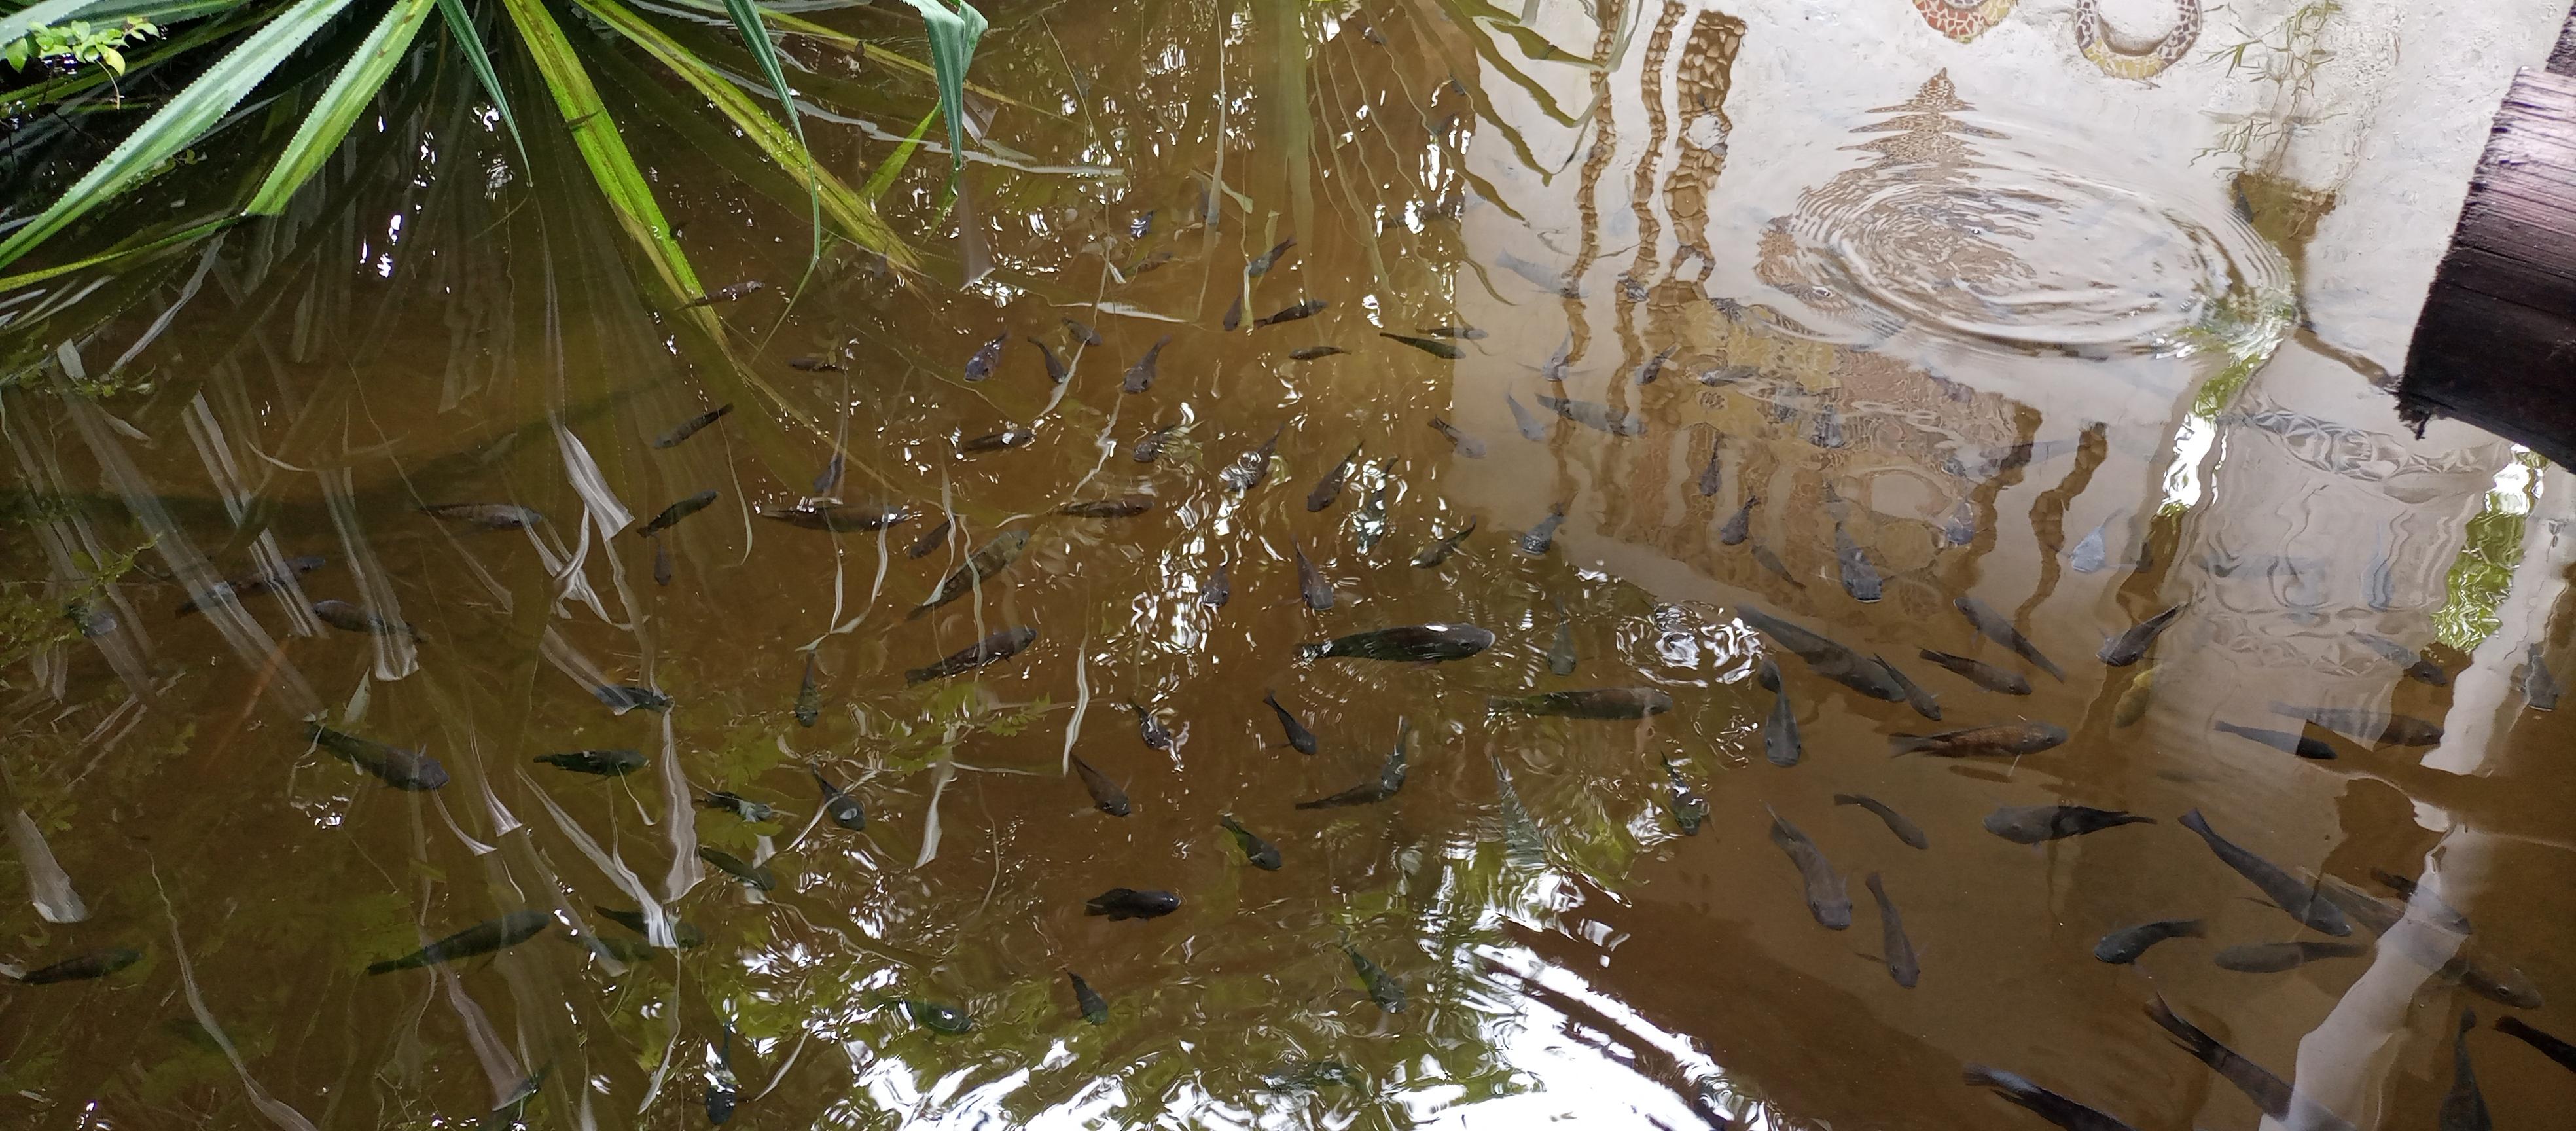
Hiki ni kidimbwi cha maji kilichokuwa na samaki wadogo wadogo kando kuna miti inayonekana kama nyasi ambayo imetengeneza kivuli kwenye maji pia kuna paipu inaonekana yenye rangi ya kahawia.